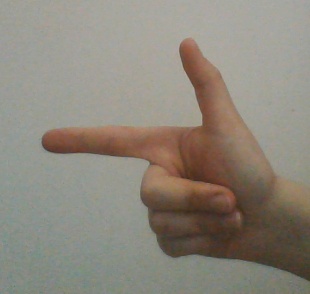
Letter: yaa